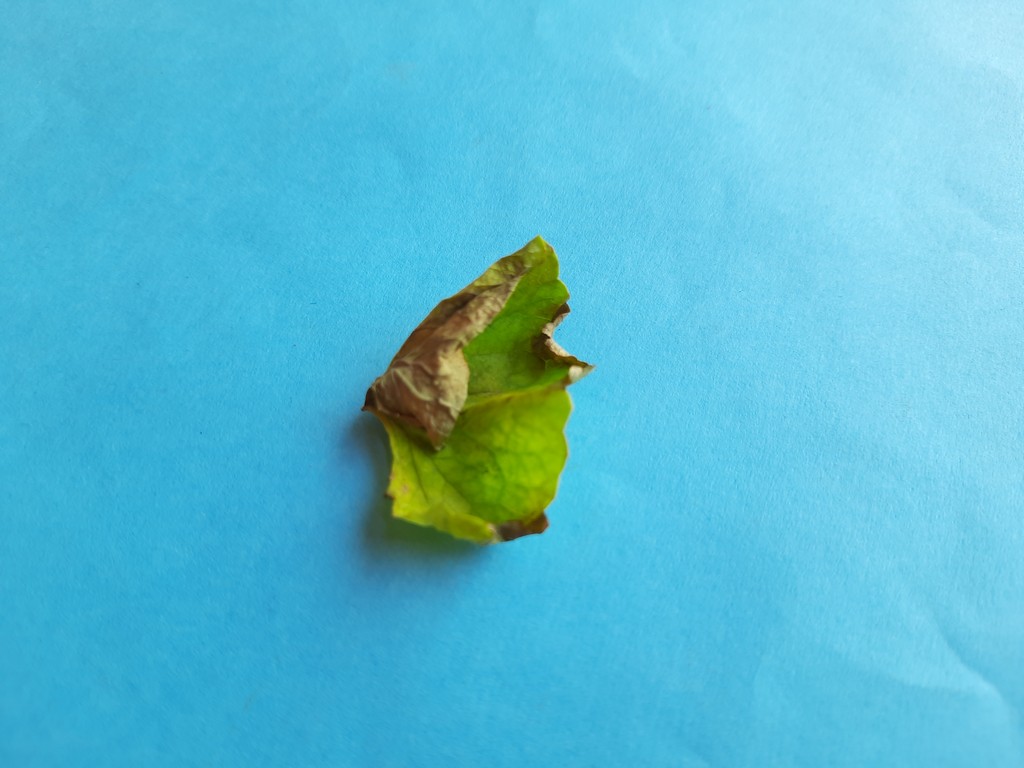
Label: Unhealthy